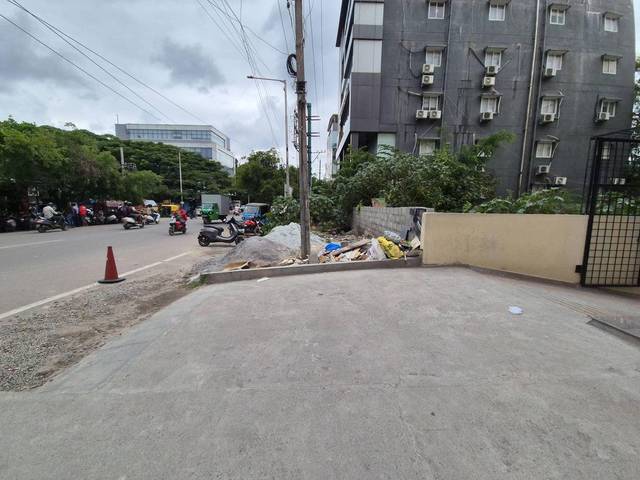
Region: India
Coordinates: 12.915, 77.645